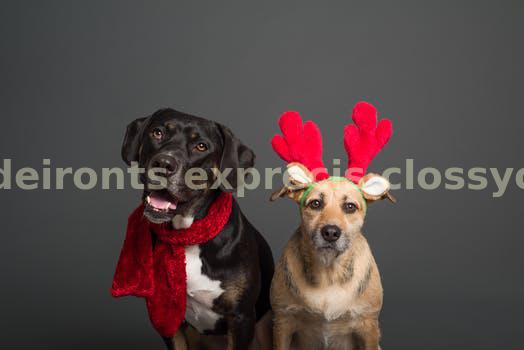
Label: Watermark